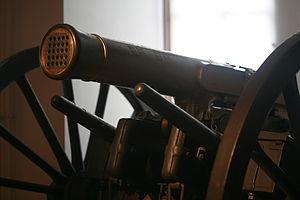
Mitrailleuse, musée du château de Morges, Suisse